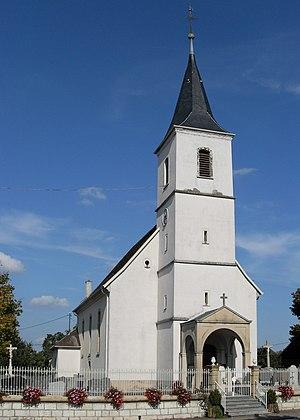
L'église Saint-Joseph à Mœrnach
Mœrnach est une commune française située dans le département du Haut-Rhin, en région Grand Est.